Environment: real
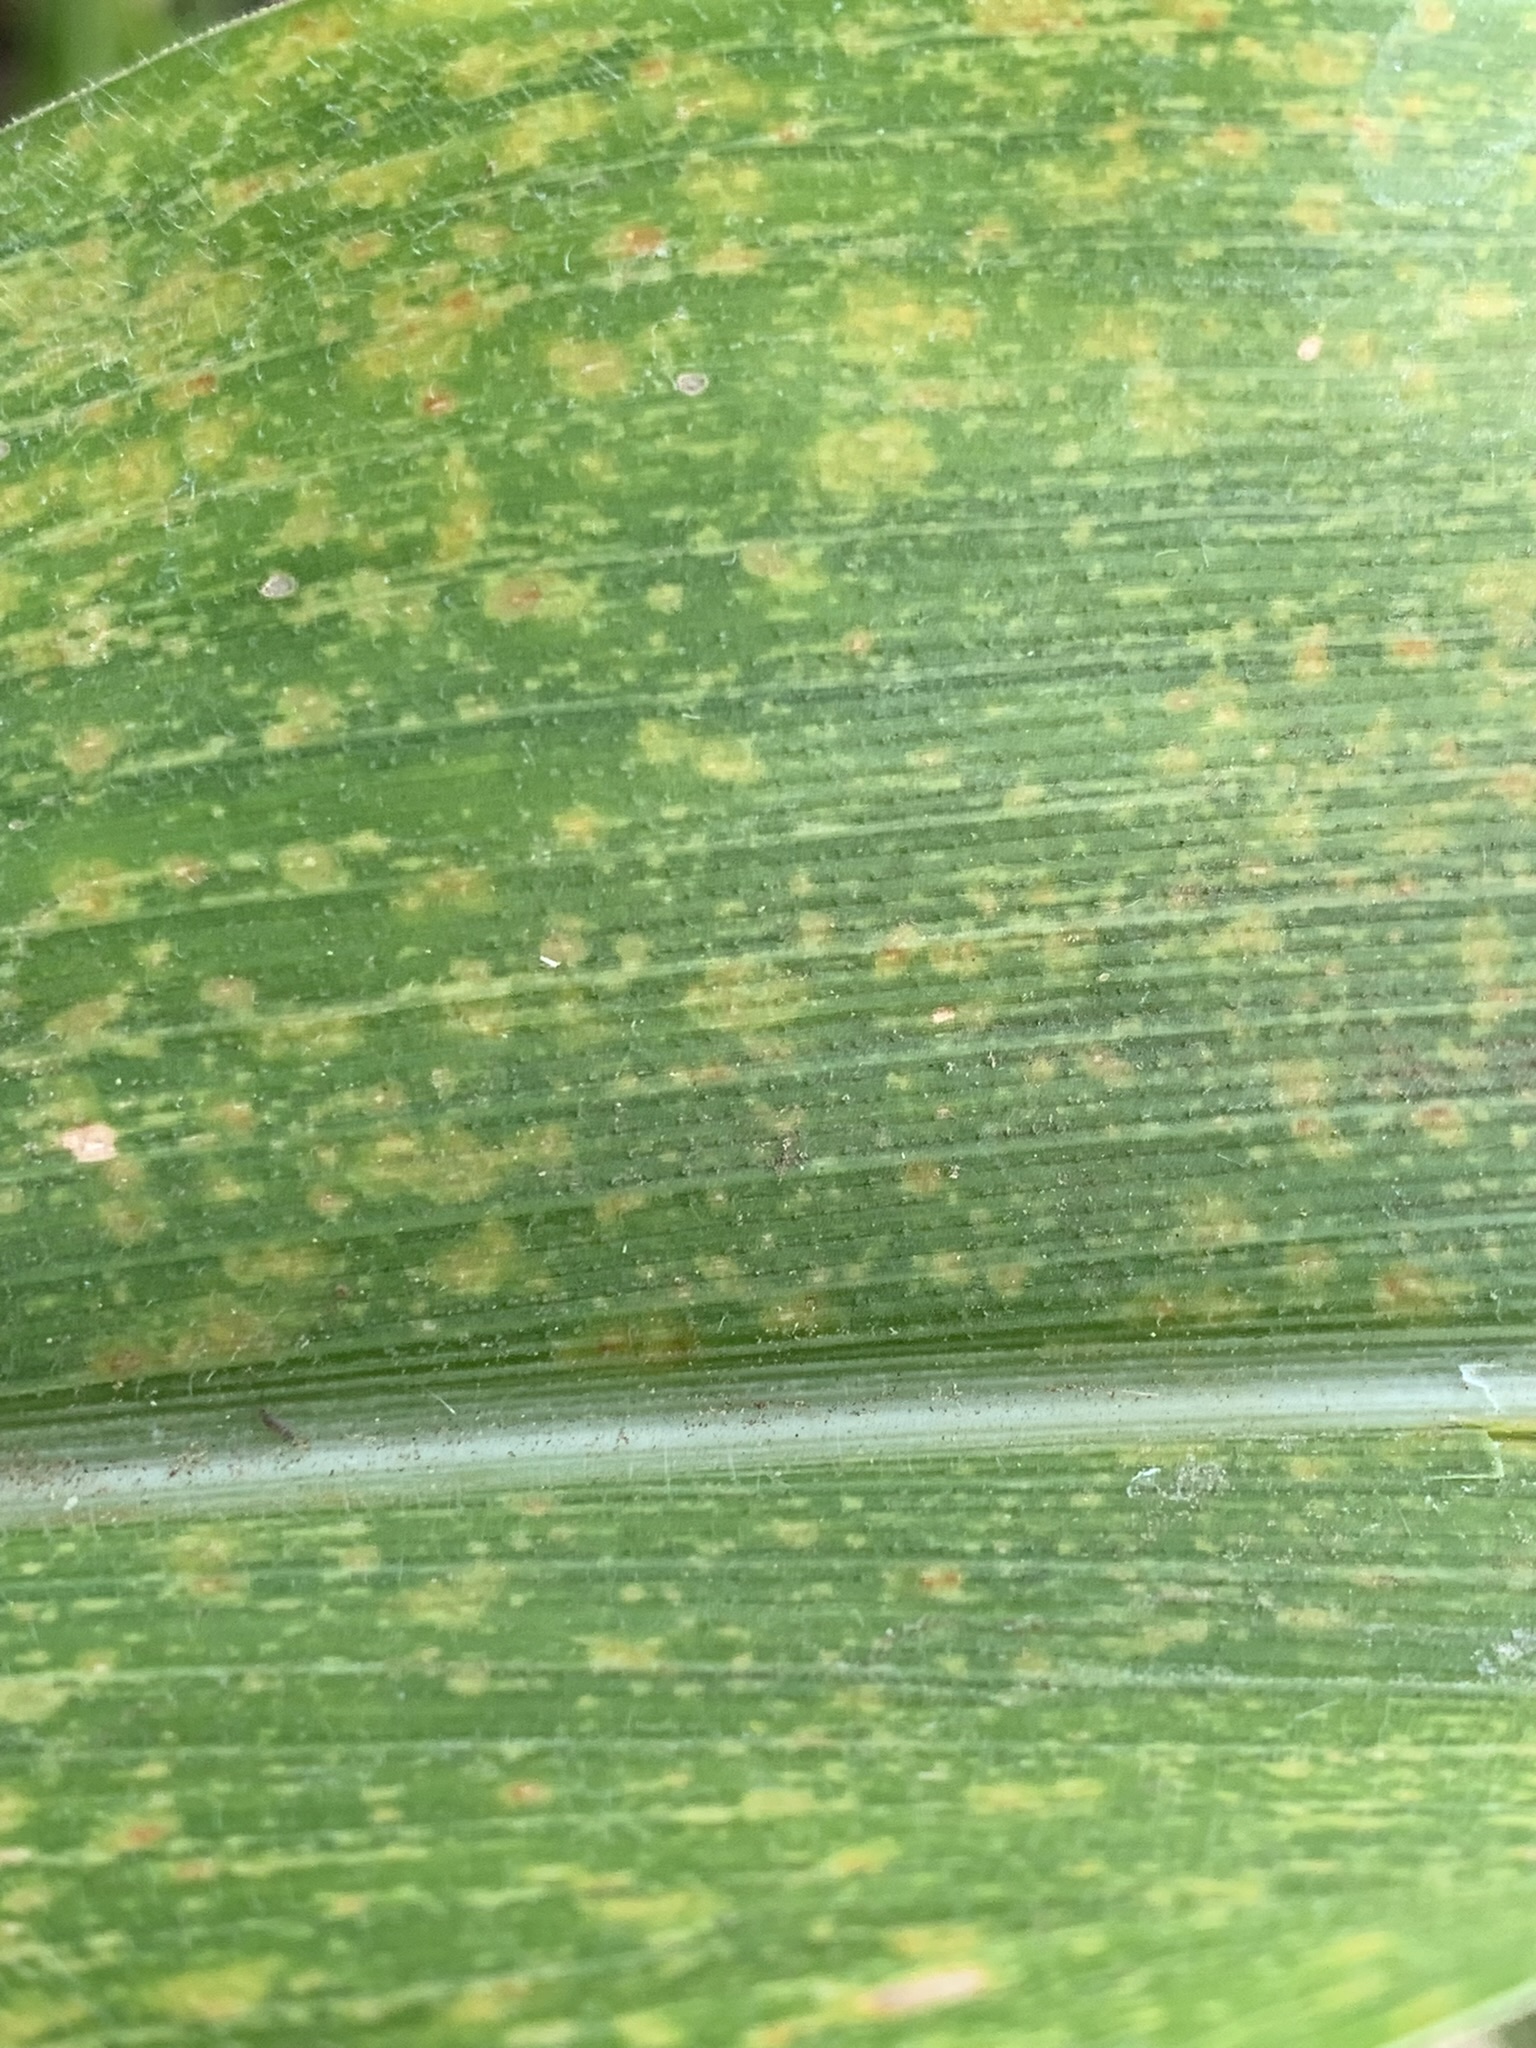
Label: lethal_necrosis